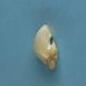
Maize quality: Bad